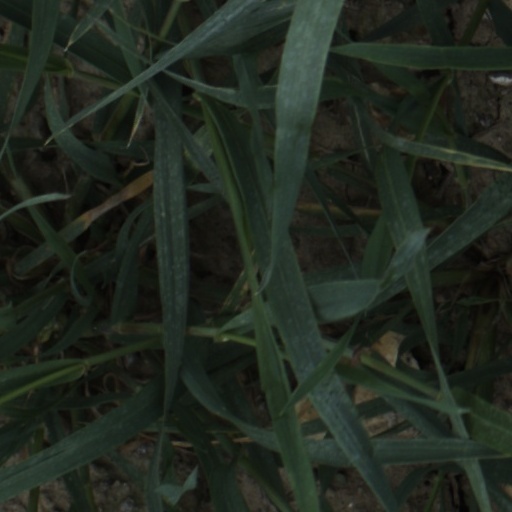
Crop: wheat